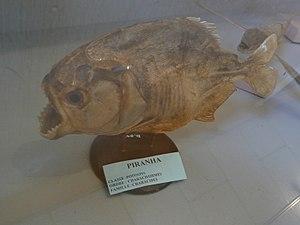
Le terme Piranha est un nom ambigu qui désigne plusieurs espèces de poissons d'eau douce vivant dans les rivières d'Amérique du Sud. Les piranhas font partie de la famille des Characidae, sous-famille des Serrasalminae.